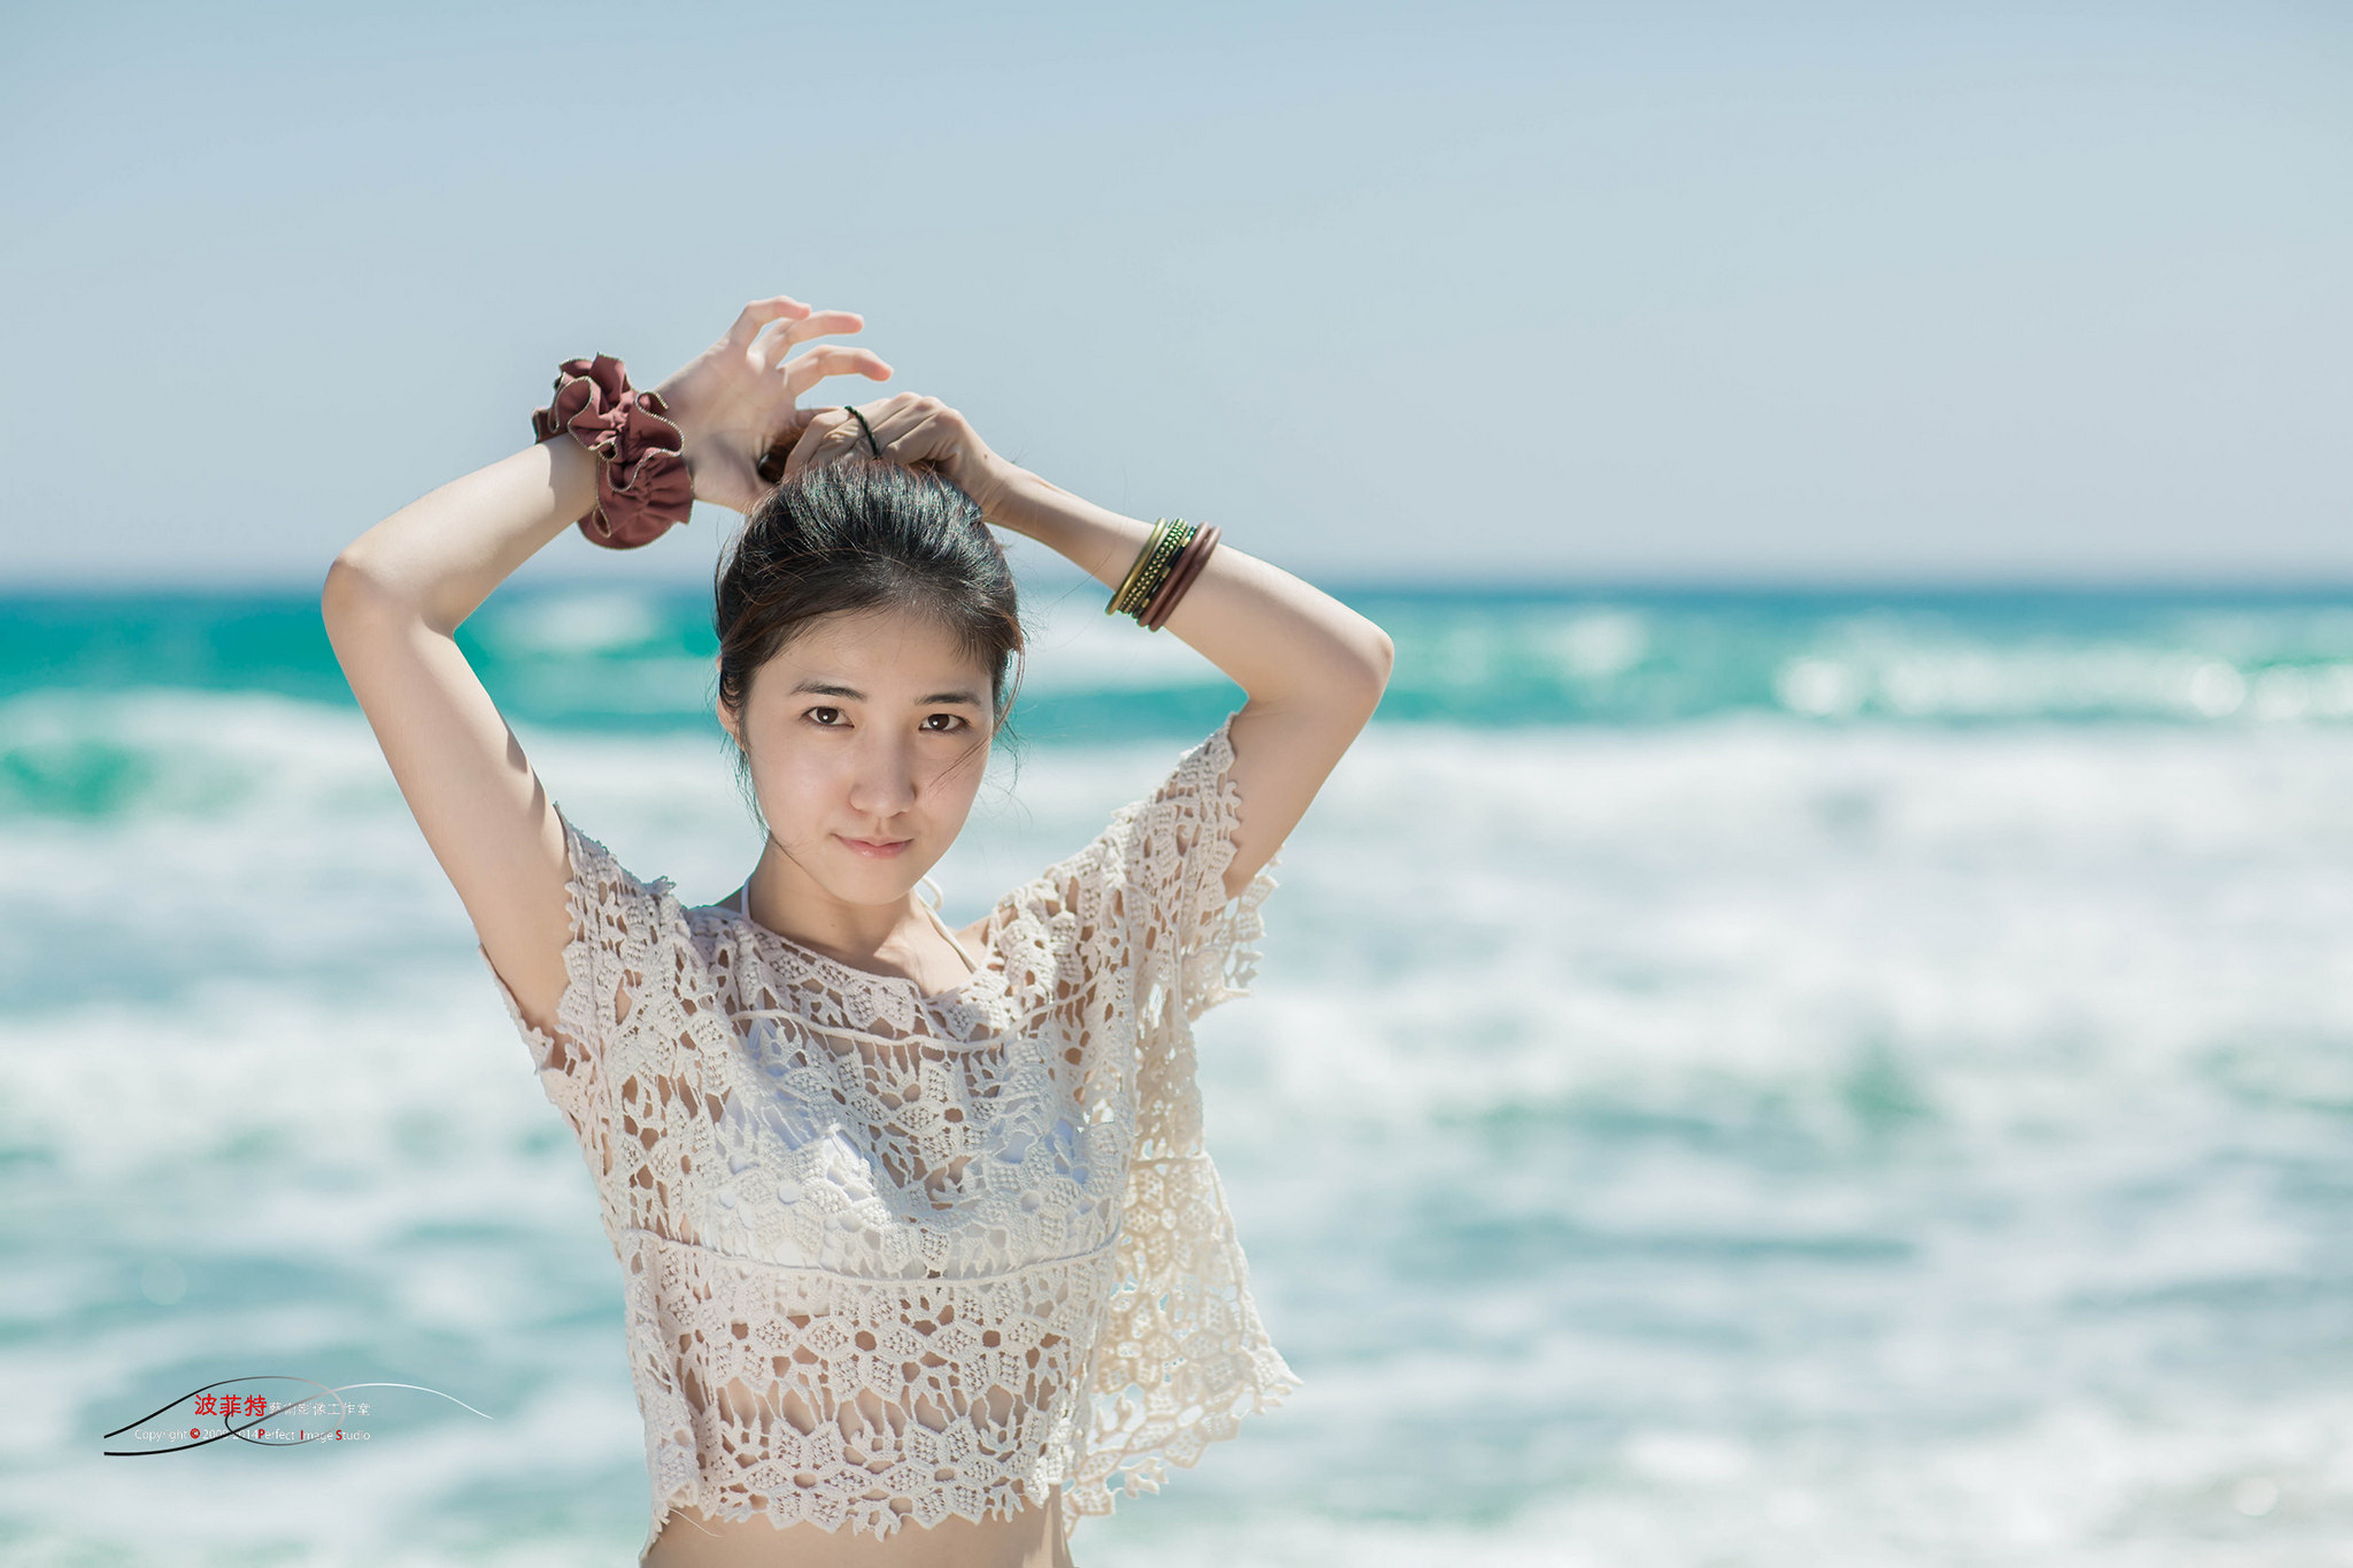
female, lady, model, person, photography, wallpaper, skin, shoulder, hand, happy, leisure, elbow, People in nature, summer, wrist, beauty, ocean, waist, bracelet, flash photography, trunk, aqua, abdomen, wave, chest, stomach, photo shoot, fashion model, portrait photography, makeover, holiday, gesture, wind wave, bun, See through clothing, embellishment, crop top, chignon